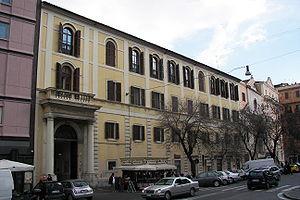
L’Institut Pontifical Oriental est une institution catholique d’enseignement supérieur située à Rome. Le projet de créer un centre d’études de haut niveau consacré à l’Orient chrétien était déjà dans l’air à l’époque du pape Léon XIII, mais il ne fut réalisé qu’en 1917 par le pape Benoît XV. Le PIO fait partie d’un Consortium avec les deux autres institutions romaines confiées à la Compagnie de Jésus, à savoir l’Université Pontificale Grégorienne, fondée en 1551 sous le pape Jules III, et l’Institut Biblique Pontifical, fondé par le pape Pie X en 1909. Le PIO dépend du Saint-Siège et le Grand Chancelier est le Préfet pour la Congrégation pour les Églises Orientales; son Vice-Grand Chancelier est le Préposé Général de la Compagnie de Jésus. Pour l’approbation des programmes académiques, la Congrégation pour l’Éducation Catholique est le dicastère compétent.
Les propriétés du Saint-Siège sont régies par les accords du Latran, signés avec le Royaume d'Italie. Bien que faisant partie du territoire italien, certaines d'entre elles jouissent de l'extraterritorialité. Cet article recense ces propriétés.